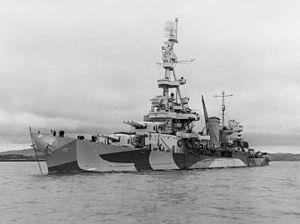
Le plan d'invasion de l'île de Guadalcanal prévoyait pour l'essentiel trois groupes navals majeurs. Deux d'entre eux étaient placés sous le commandement suprême du vice-amiral Frank J. Fletcher. Le premier de ces deux groupes navals, la Task Force NEGAT, commandé par le rear admiral Leigh Noyes était destiné à fournir l'appui aérien pour l'attaque. Cette Task Force se divisait en trois groupes aéronavals, organisés chacun autour d'un porte-avion différent.